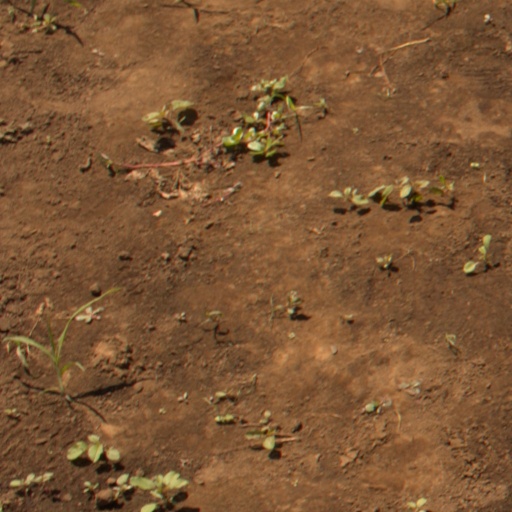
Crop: soybean